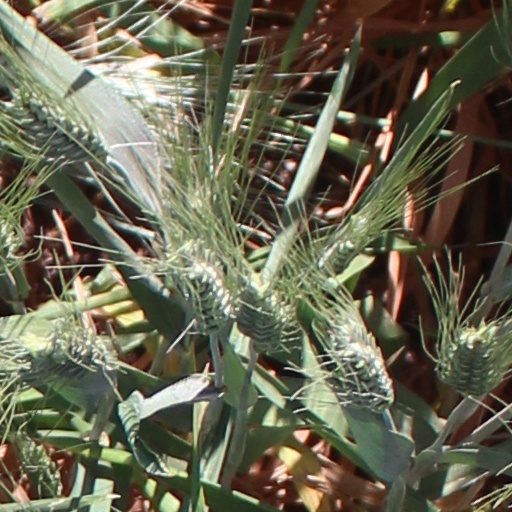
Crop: wheat